Hyderabad cricket team

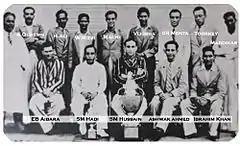
Members of 1937–38 Ranji Trophy winning Hyderabad team

This made up for one appearance in the Irani Trophy, in which it faced up against a 1987 Rest of India side. The match was drawn and Hyderabad won based on its 27-run first innings lead. This was after it was awarded 16 penalty runs for slow over rate by the Rest of India team.